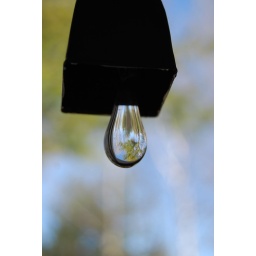
trees in the glass